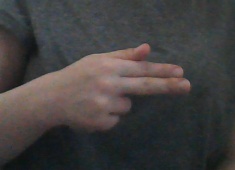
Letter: ghain